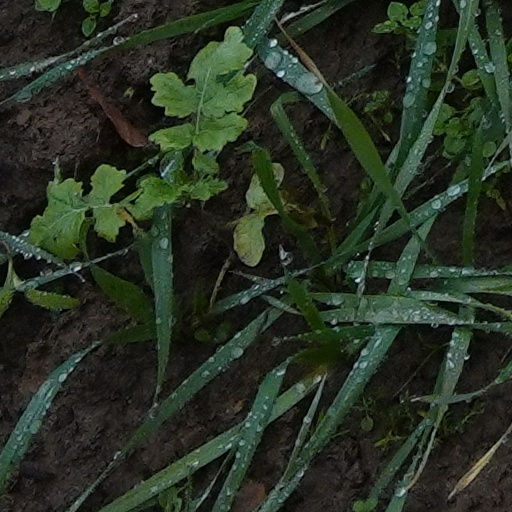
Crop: wheat